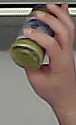
Product: barilla_pesto